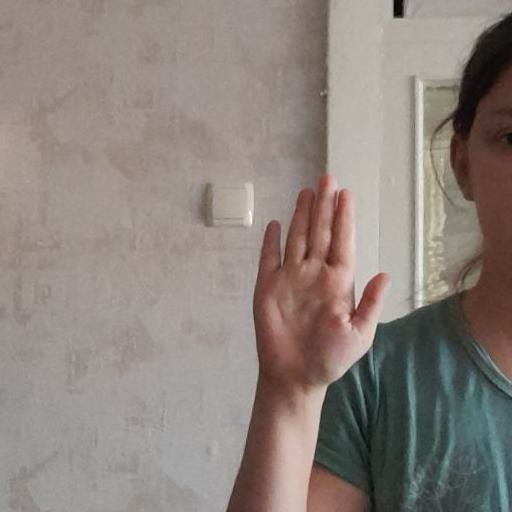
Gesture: stop